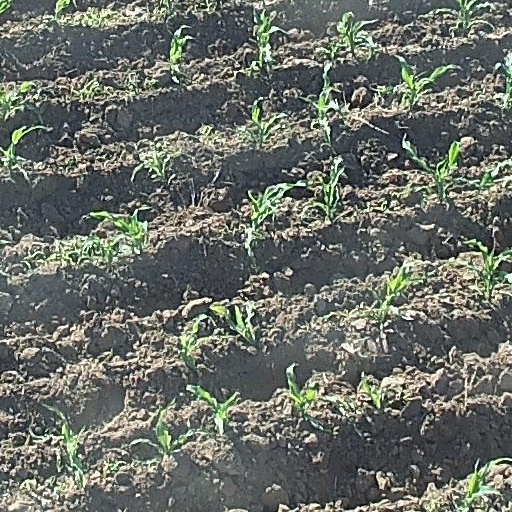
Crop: maize; corn